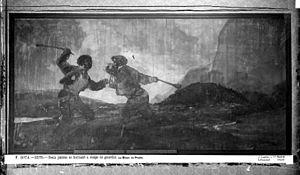
Duel au gourdin ou la Rixe est l'une des peintures à l'huile sur plâtre de la série des Peintures noires avec lesquelles Francisco de Goya avait décoré les murs de sa maison Quinta del Sordo. La série a été peinte entre 1819 et 1823.